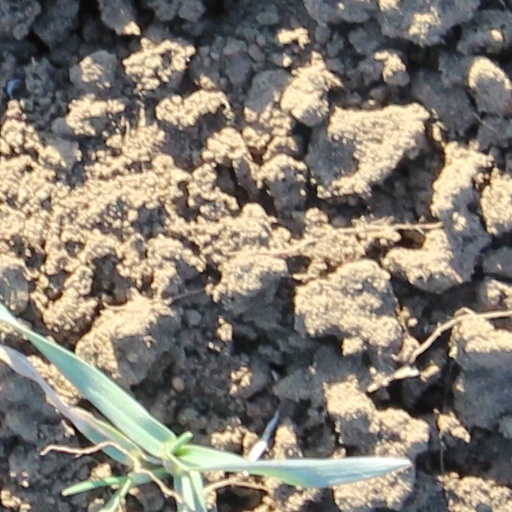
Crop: wheat